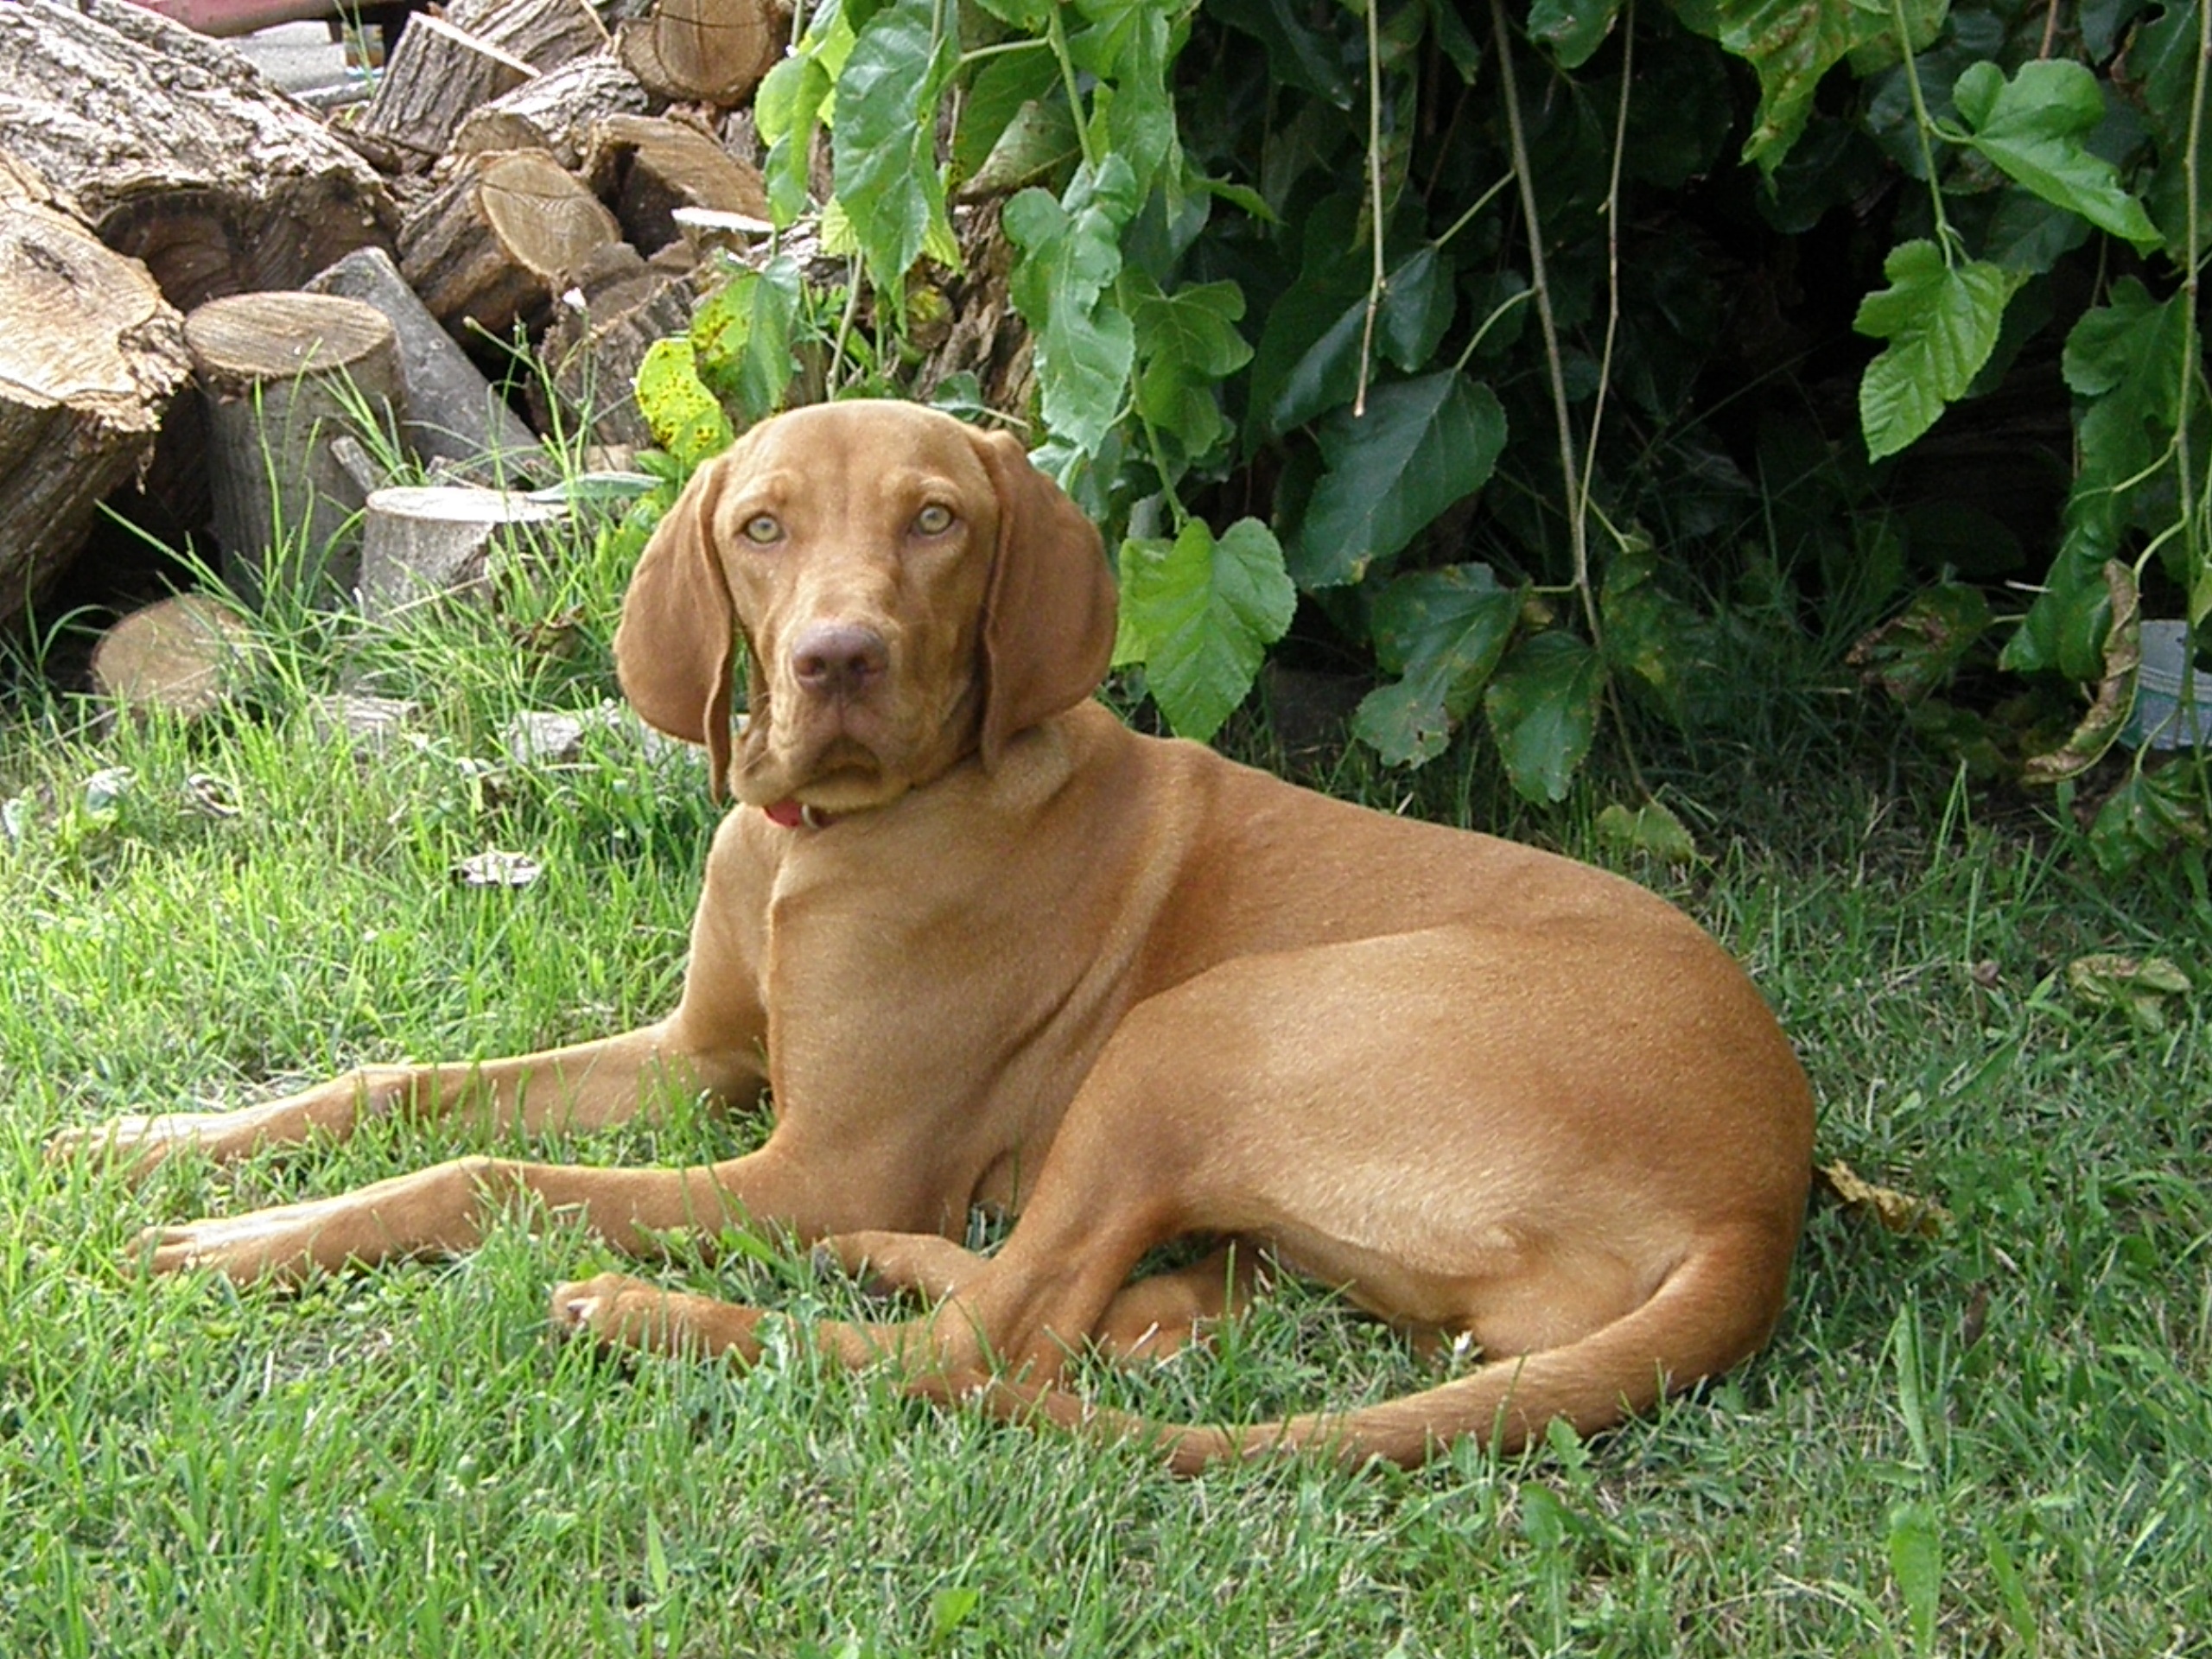
puppy, dog, mammal, weimaraner, vertebrate, beagle, dog breed, vizsla, chesapeake bay retriever, hungarian vizsla, dog like mammal, carnivoran, broholmer, redbone coonhound, bavarian mountain hound, wirehaired vizsla, hungarian hound